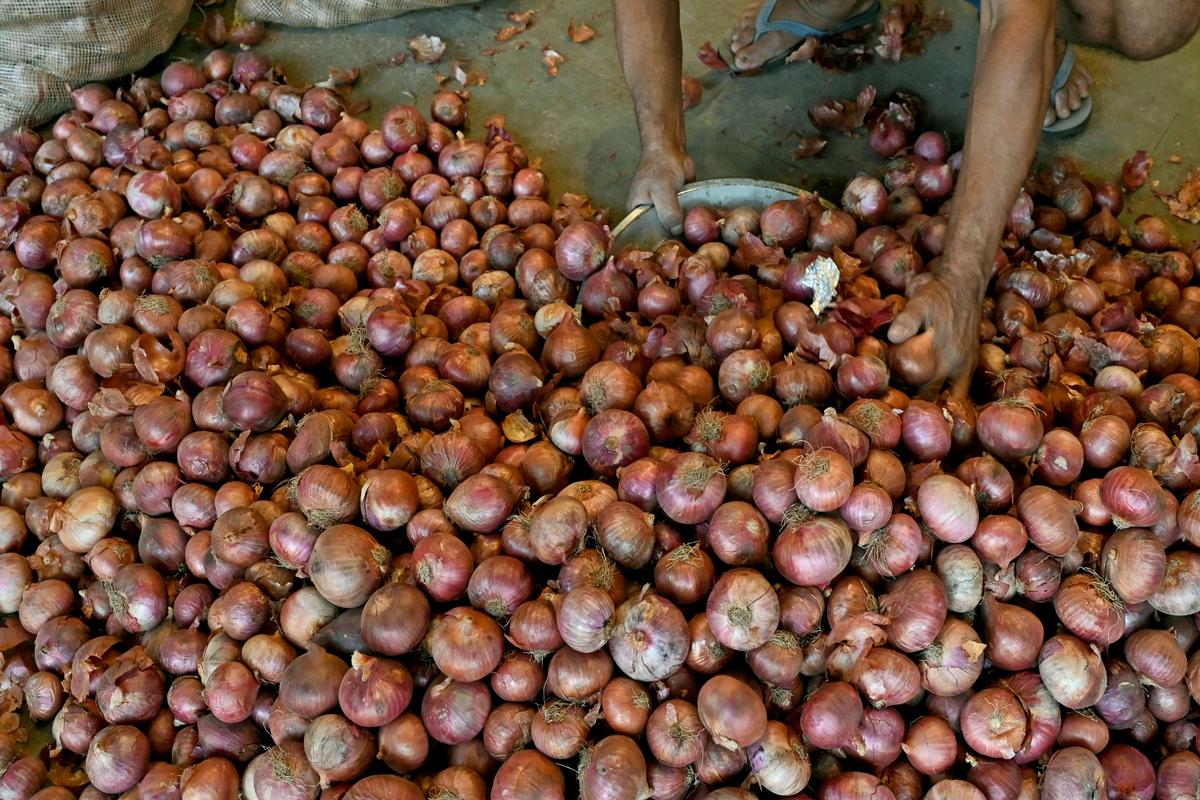
Kuna rundo la vitunguu chini na vinanyemeleo kwenye mangunia kwa minajili ya kusafirishwa kwenda sokoni iliviuzwe.  Vitunguu vinaonekana vimevunwa tu shambani.